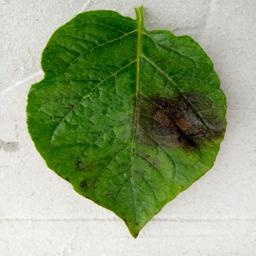
Etiqueta: Late Blight